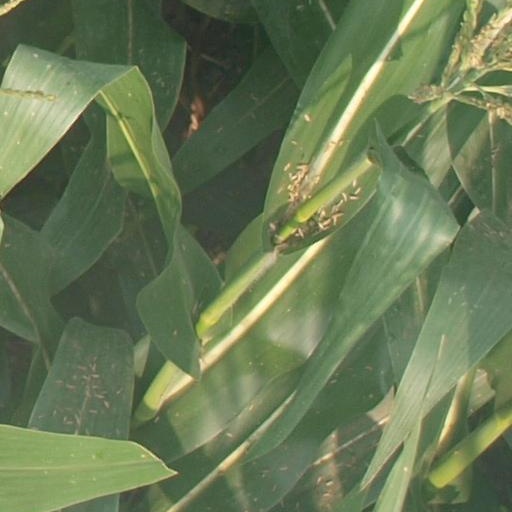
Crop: maize; corn